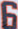
Number: 6